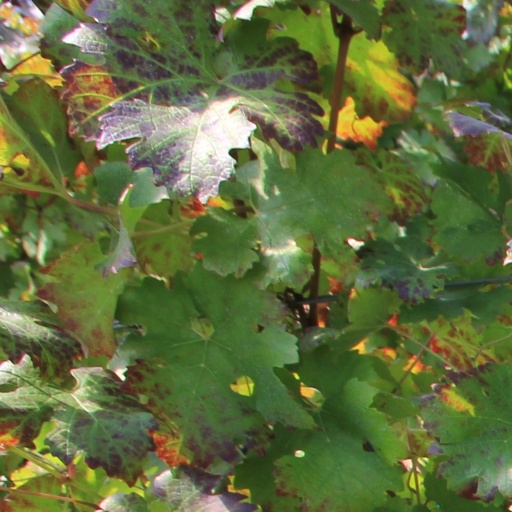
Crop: grape